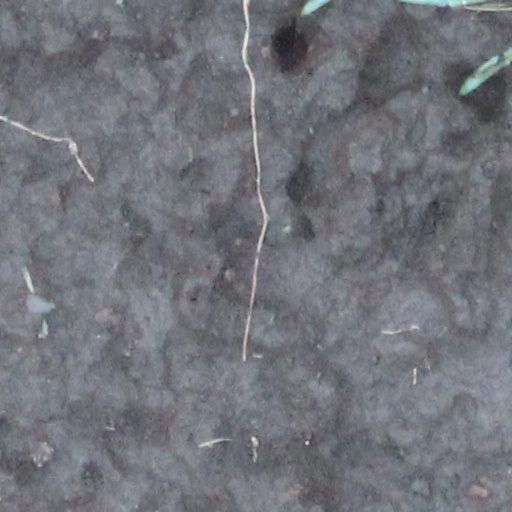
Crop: wheat